Milada (film)

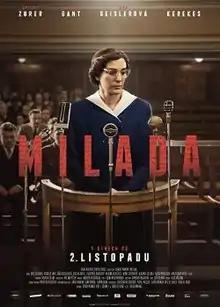

Milada is a 2017 Czech biographical film written, produced and directed by David Mrnka. Produced in the English language, it stars Israeli actress Ayelet Zurer as Milada Horáková. The film was a Czech-American co-production by Loaded Vision Entertainment. The movie follows the life of Milada Horáková (1901–1950), a politician who was hanged by the Communist Party of Czechoslovakia on fabricated charges of conspiracy and treason.